Sanitary Panels

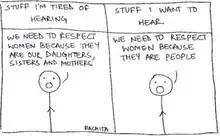
A short 2015 "Sanitary Panels" strip.

Rachita Taneja's "Sanitary Panels" uses a stick figure artstyle to comment on politics, society, and culture. Taneja noted that she "doesn't consider herself an artist": though her webcomic tells short stories about discrimination and hypocrisy, its primary purpose is to cover issues ranging from victim blaming, harassment and homophobia to menstruation and democracy. "Sanitary Panels" is an explicit webcomic about feminism, similar to "The Royal Existentials", "Inedible India comics", "Why Loiter?", "Blank Noise", and various other Indian webcomics. The webcomic covers other topics as well, such as net neutrality.